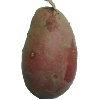
Label: Potato Red 1